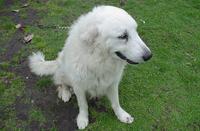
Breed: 223-n000067-kuvasz